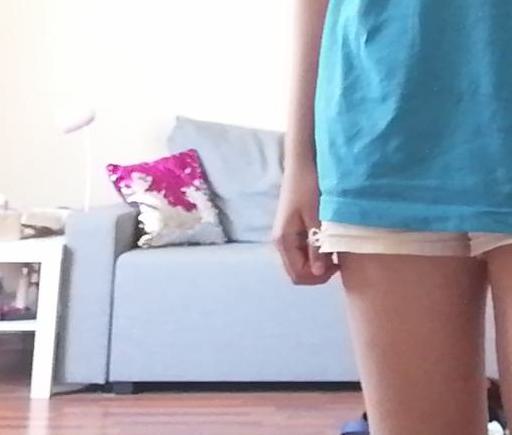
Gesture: no_gesture